Nassau Agreement

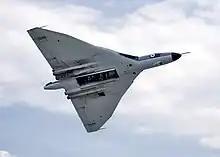
Avro Vulcan B.1A bomber

Britain's nuclear weapons armament was initially based on free-fall bombs delivered by the V-bombers of the Royal Air Force (RAF). With the development of the hydrogen bomb, a nuclear strike on the UK could kill most of the population and disrupt or destroy the political and military chains of command. The UK therefore adopted a counterforce strategy, targeting the airbases from which bombers could launch attacks on the UK, and knocking them out before they could do so.